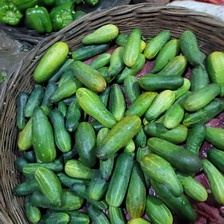
Label: cucumber